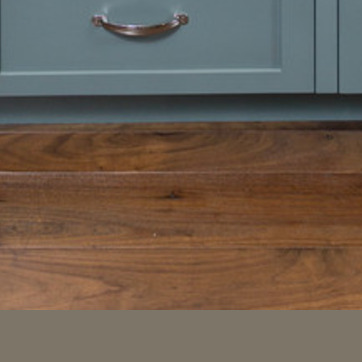
Material: tile